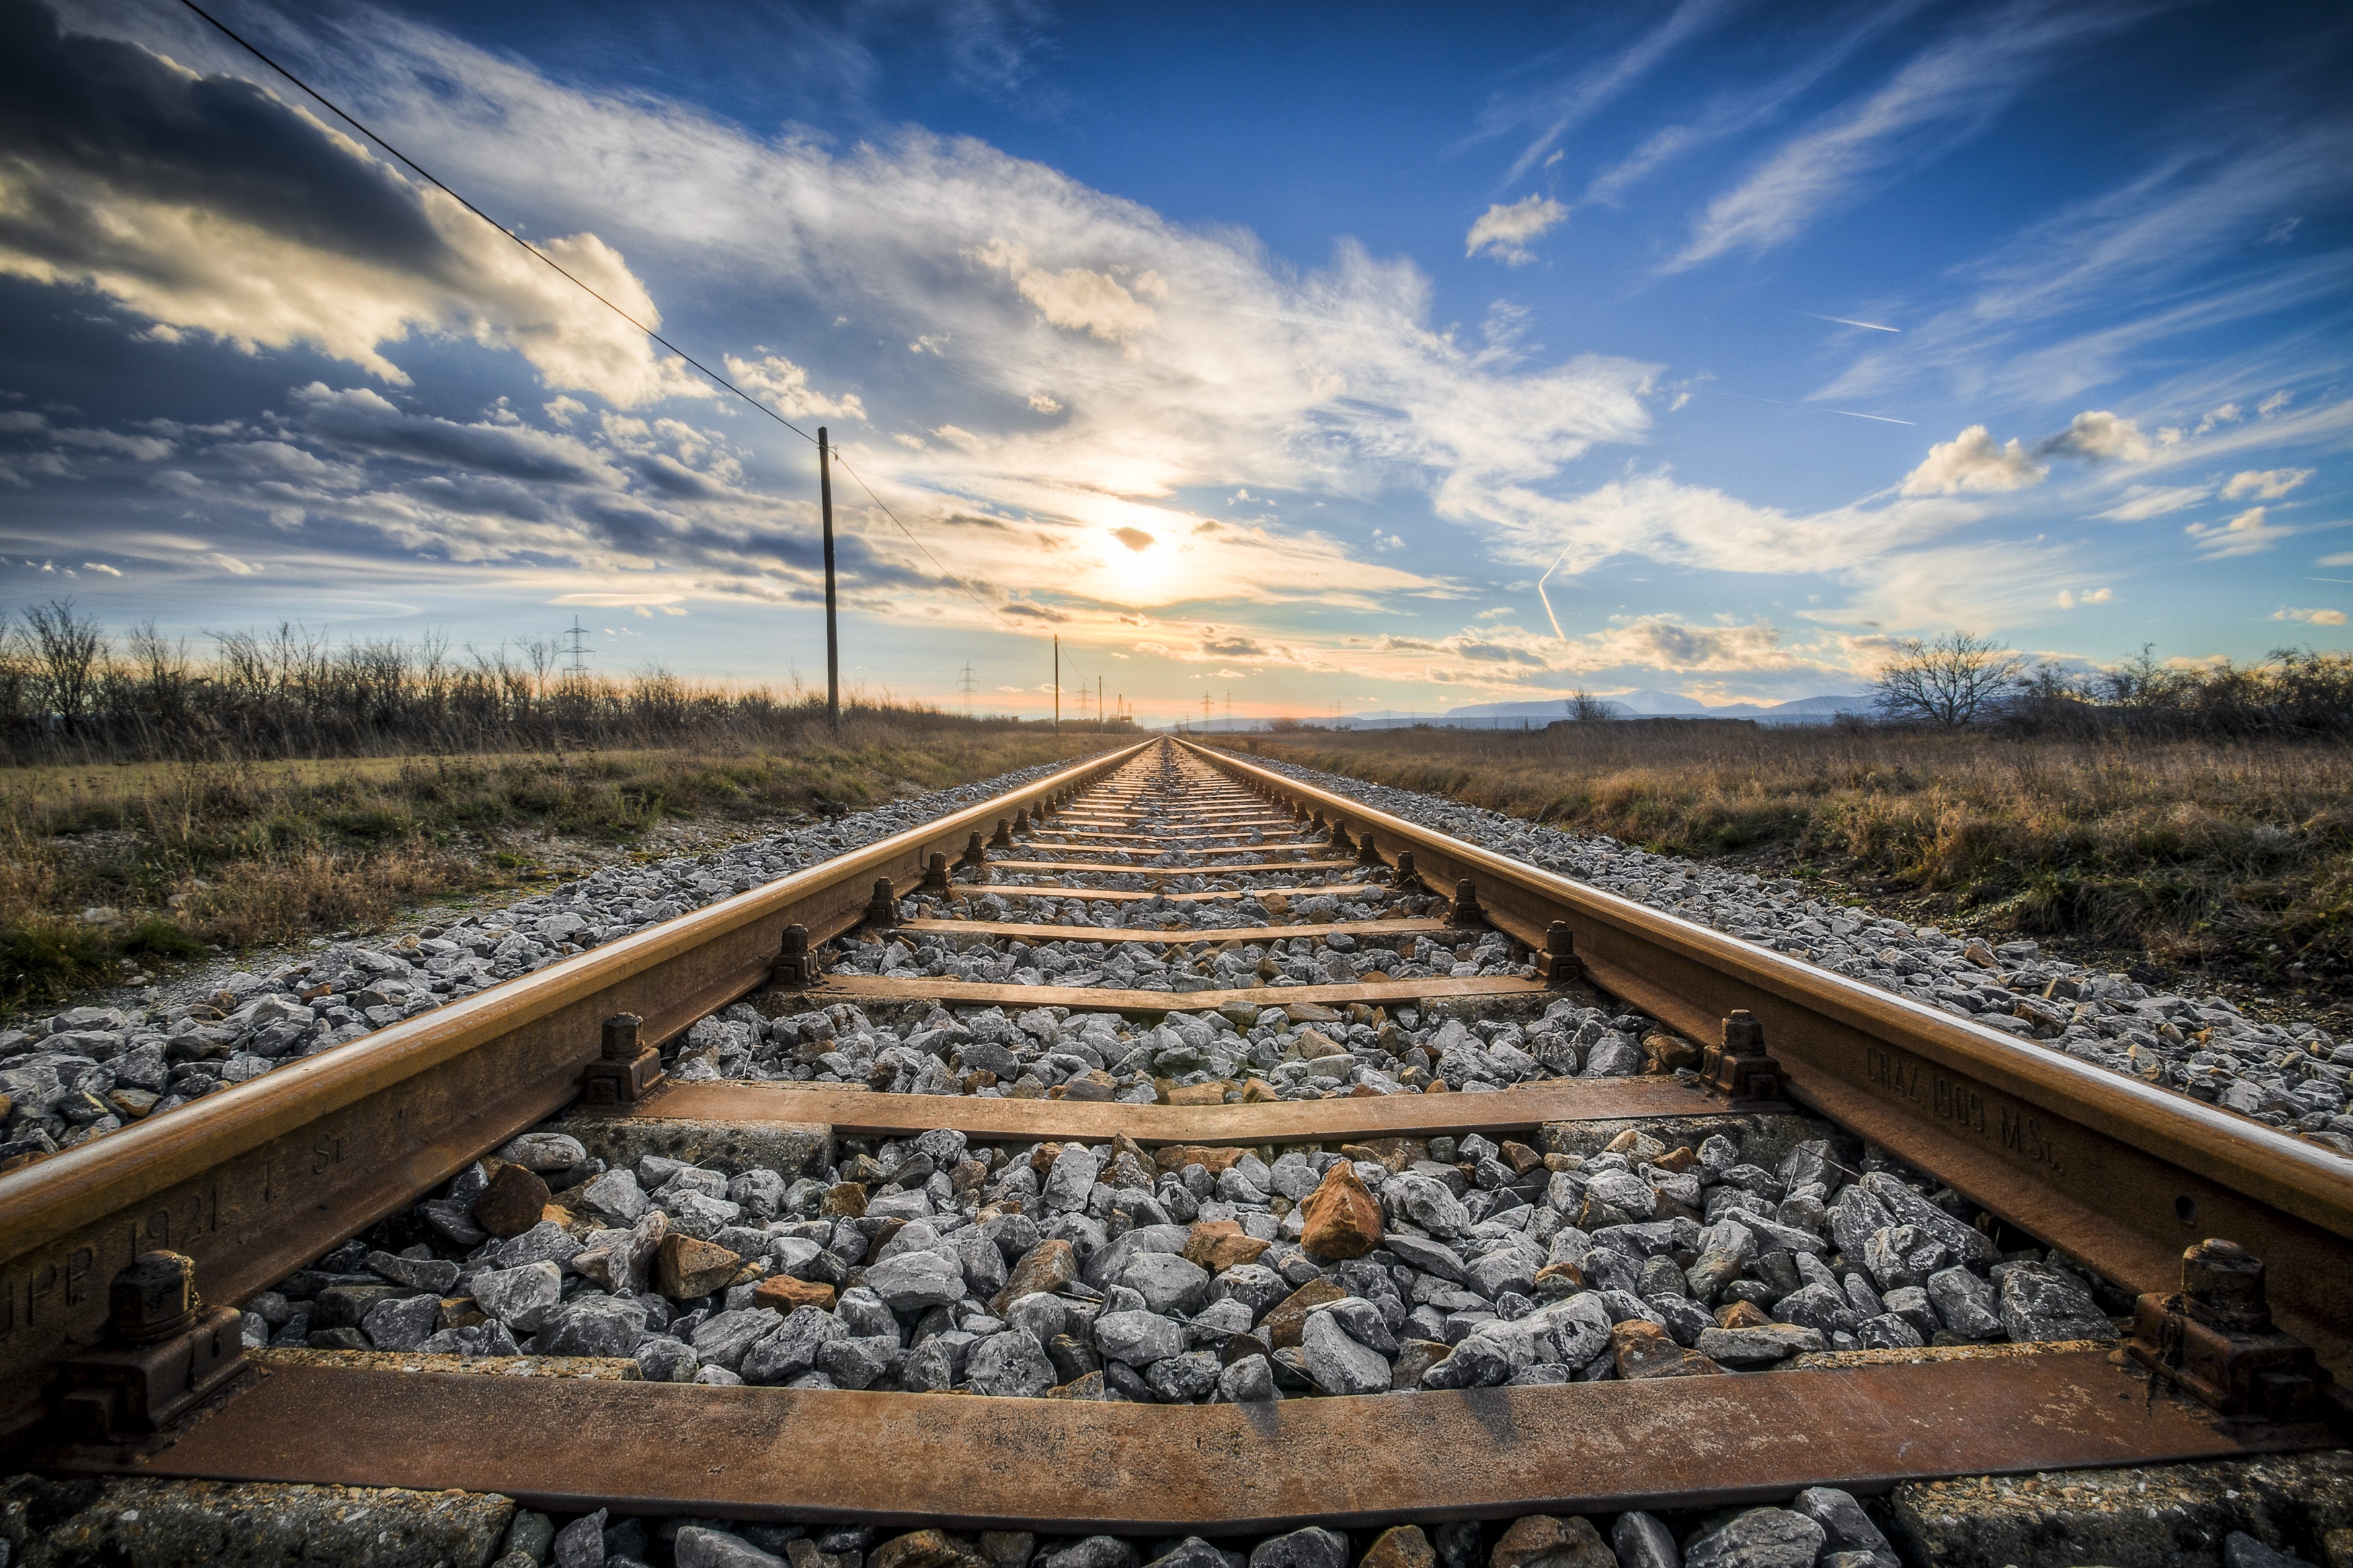
landscape, sky, sun, track, railway, sunset, field, train, transport, vehicle, metal, lighting, clouds, rusted, railways, seemed, leave, abendstimmung, stainless, rail transport, gleise, rail traffic, railway line, rural area, railroad tracks, railway rails, shut down, old railroad tracks, old tracks, nonbuilding structure